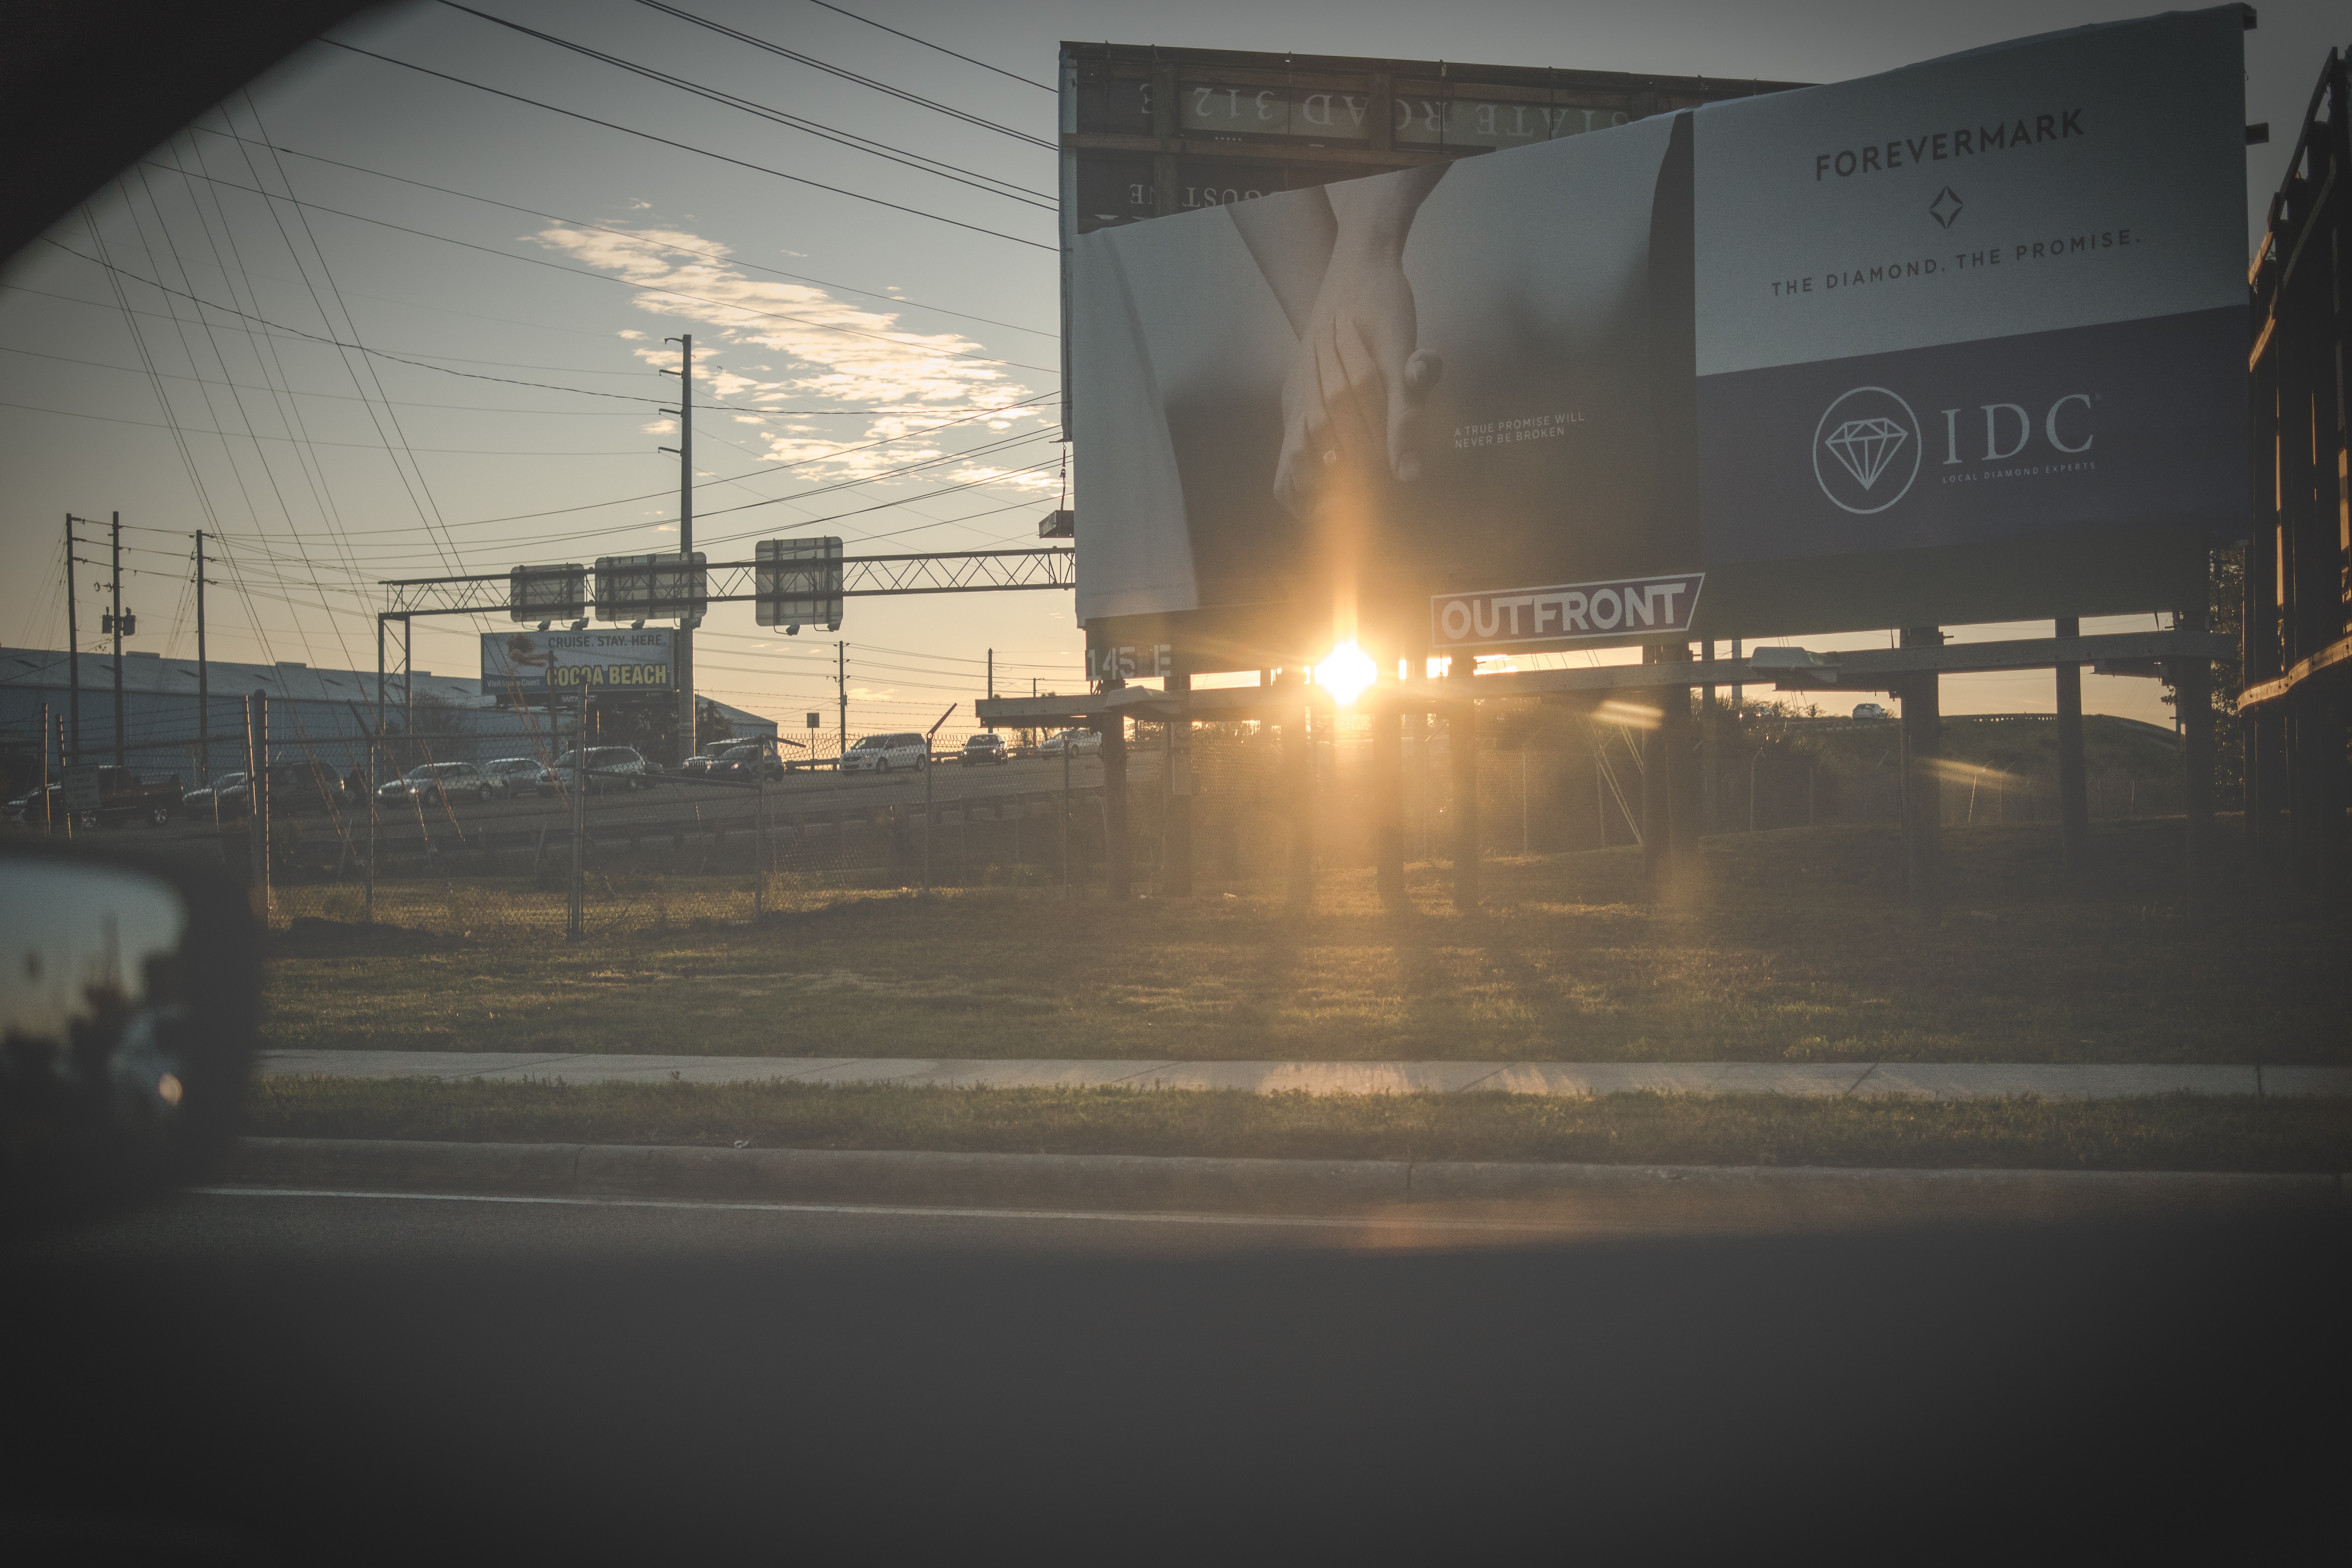
light, sunrise, sunset, night, sunlight, morning, dawn, dusk, evening, reflection, shape, atmospheric phenomenon, atmosphere of earth